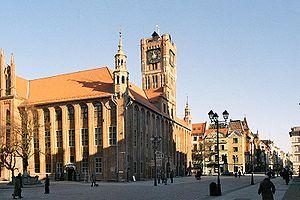
Nicolas Copernic est un astronome polonais, également chanoine, médecin et mathématicien, né le 19 février 1473 à Thorn, Prusse royale et mort le 24 mai 1543 à Frauenburg.
Toruń est une ville de Pologne située sur la Vistule, dans la voïvodie de Couïavie-Poméranie. Elle doit ses origines à l'ordre des chevaliers Teutoniques qui y construisit un château pour l'État teutonique au milieu du XIIIᵉ siècle, pour servir de base à la conquête et à l'évangélisation de la Prusse.